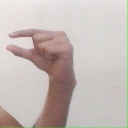
अक्षर: ग